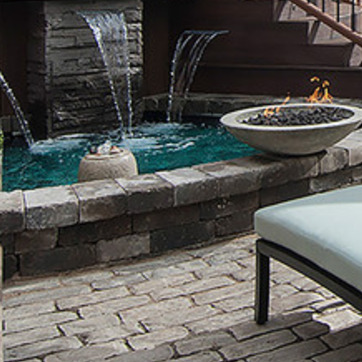
Material: stone